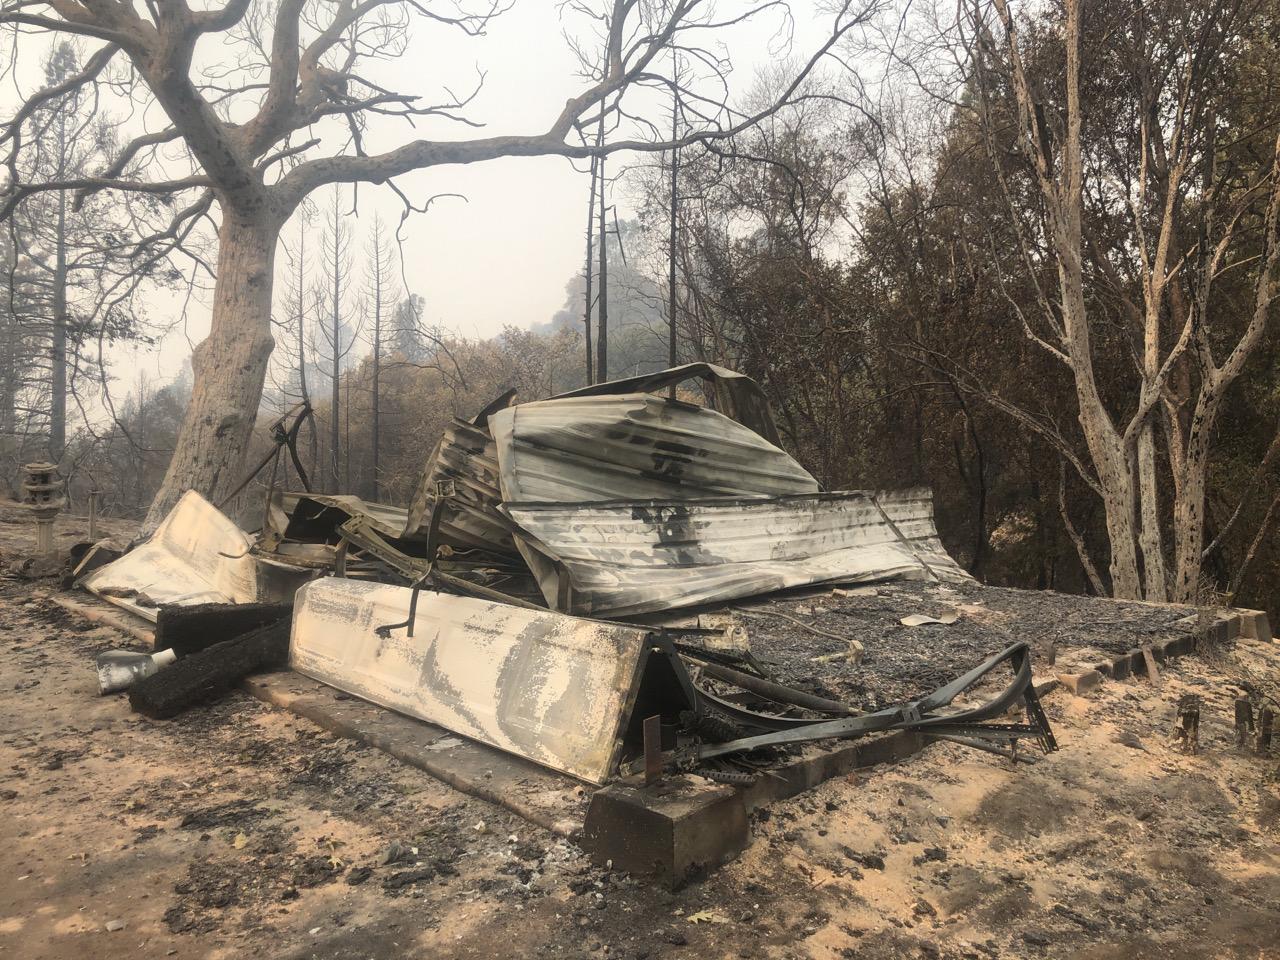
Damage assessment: destroyed